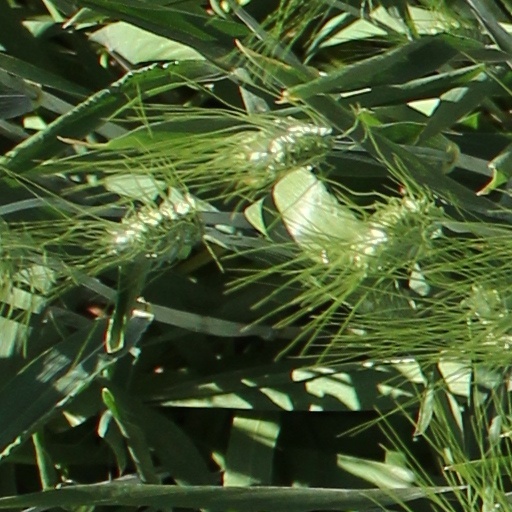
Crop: wheat